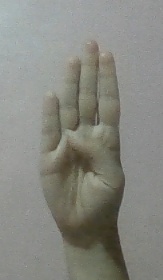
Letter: kaaf